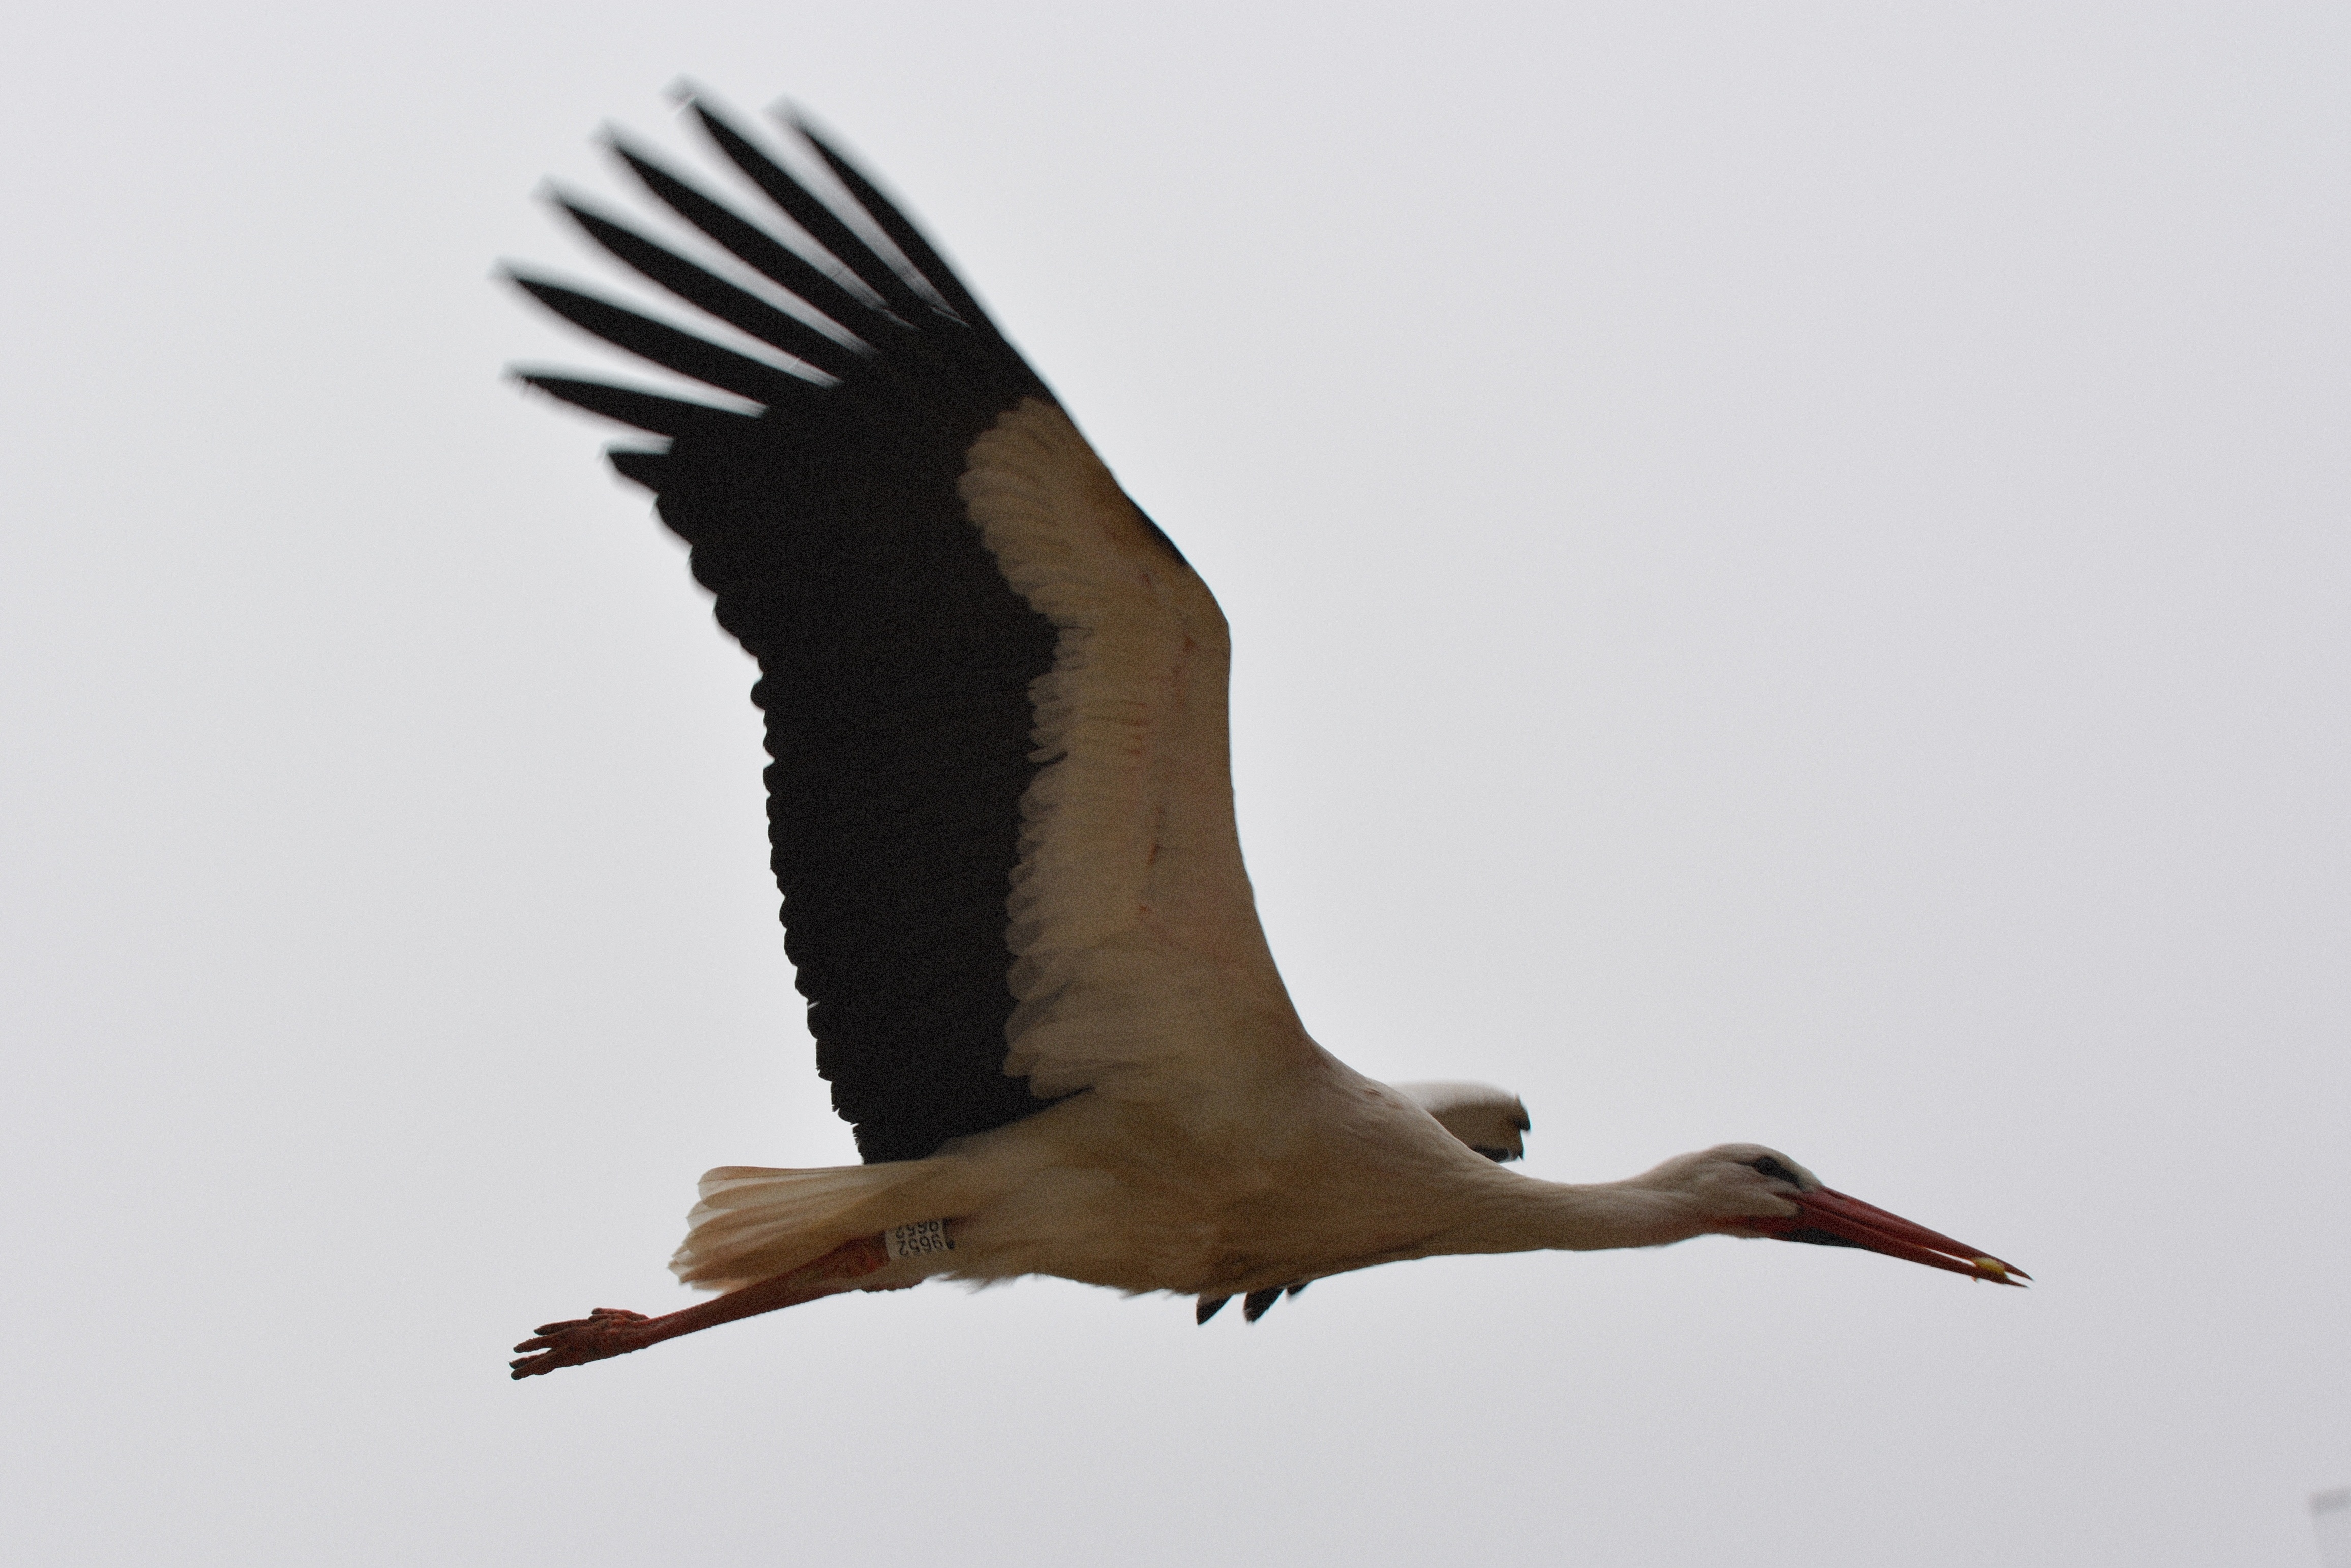
bird, wing, animal, seabird, fly, beak, flight, fauna, stork, vertebrate, white stork, accipitriformes